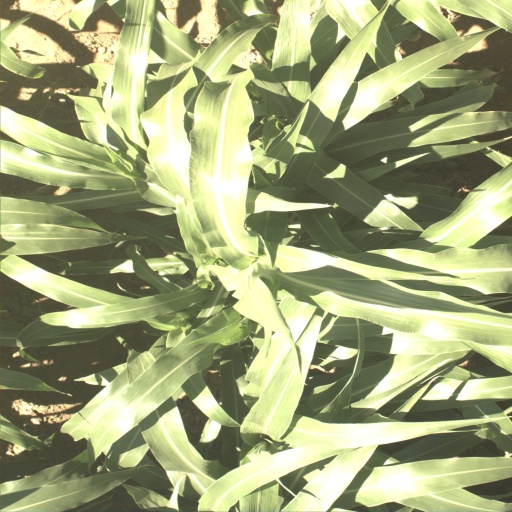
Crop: sorghum